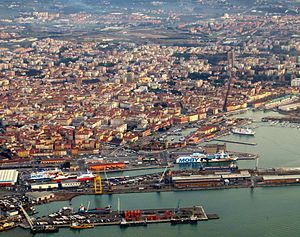
Livorno
Livorno er den vigtigste havneby i Toscana i Italien. Byen ligger ca. 20 kilometer sydvest for Pisa. Fra Livorno går færger til Sardinien og Korsika. Livorno ligger på jernbanen fra Genova til Rom, Motorvejen A12 passerer Livorno. Kysterne omkring Livorno er fyldt med strande og seværdigheder som gamle Italienske bygninger fra Romerriget.